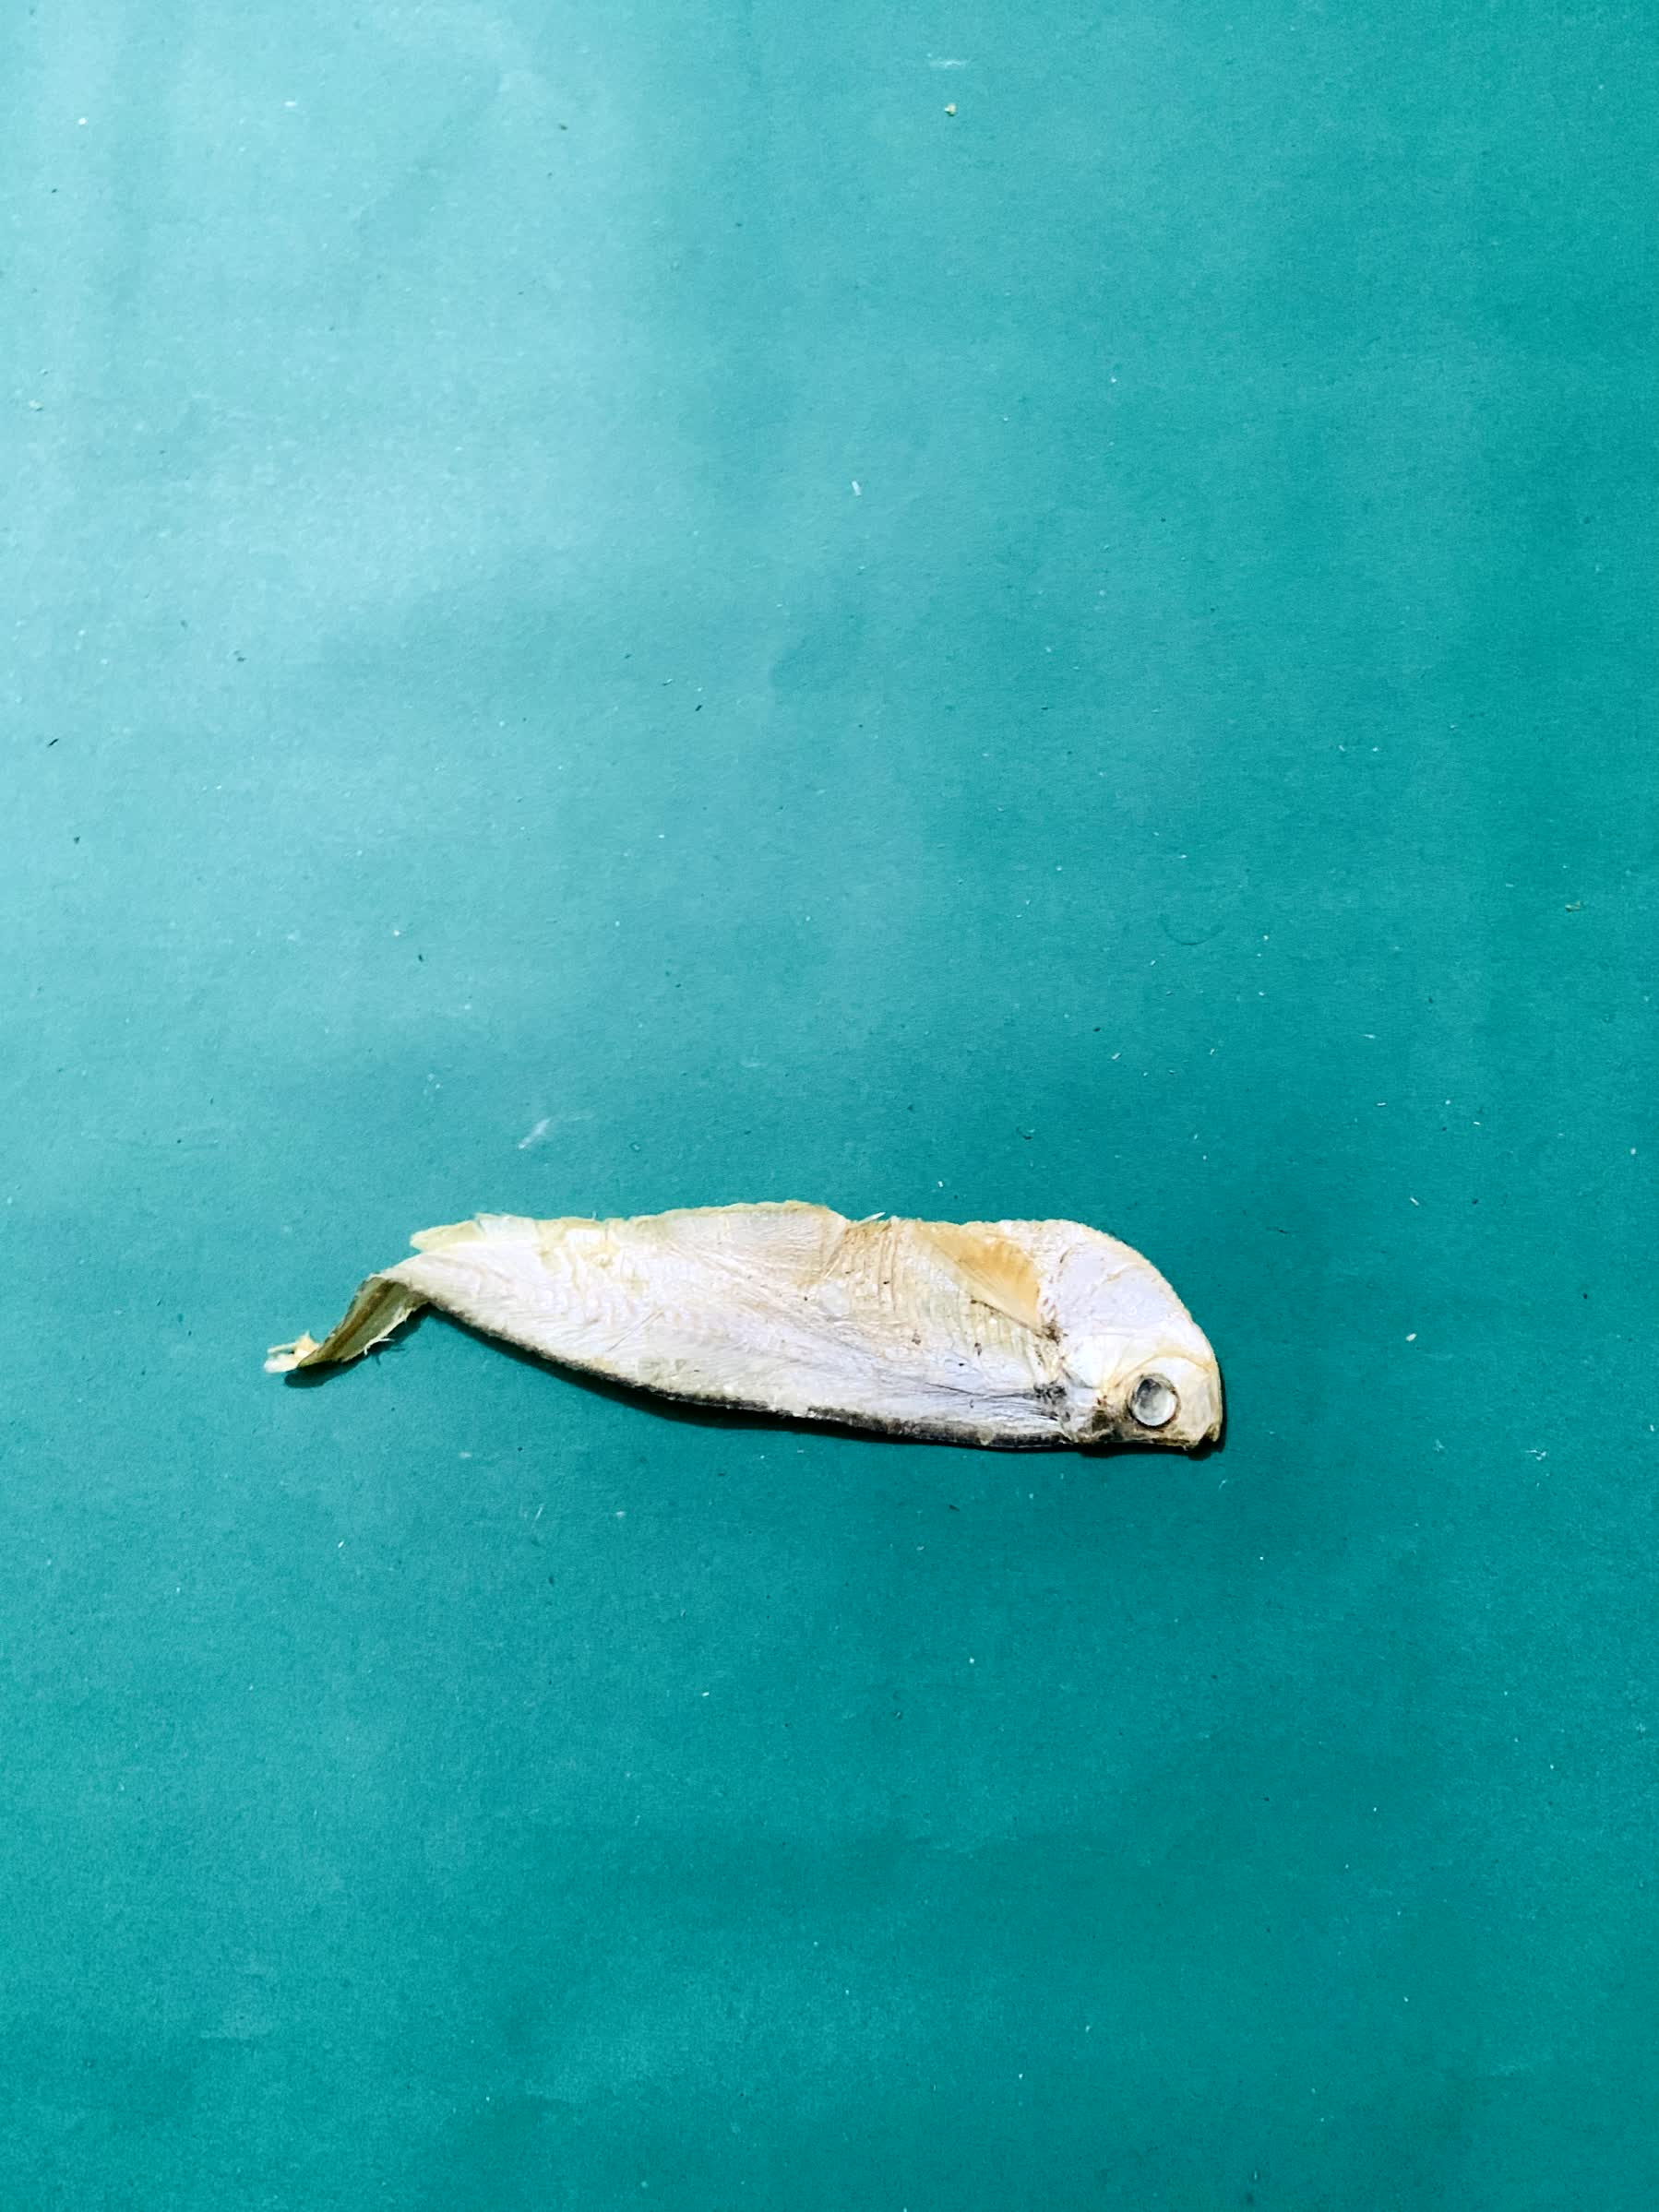
Species: Shukna Feuwa